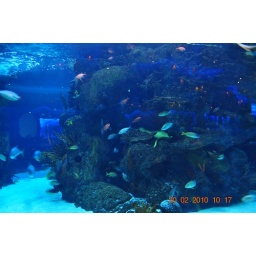
fish swimming in the Aquarium in Nashville